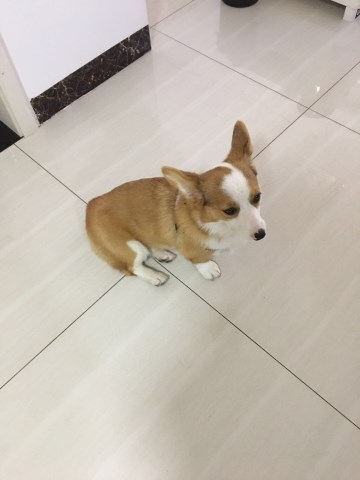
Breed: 2909-n000116-Cardigan